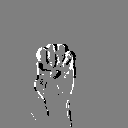
ASL letter: e